Scheduled monuments in Perth and Kinross

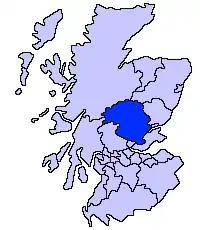
Perth and Kinross shown within Scotland

A scheduled monument in Scotland is a nationally important archaeological site or monument which is given legal protection by being placed on a list (or "schedule") maintained by Historic Environment Scotland. The aim of scheduling is to preserve the country's most significant sites and monuments as far as possible in the form in which they have been inherited.